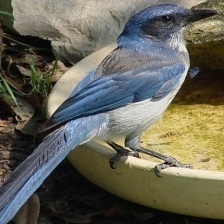
Species: CHARA DE COLLAR
Scientific name: CYANOLYCA ARMILLATA